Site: brandenburg
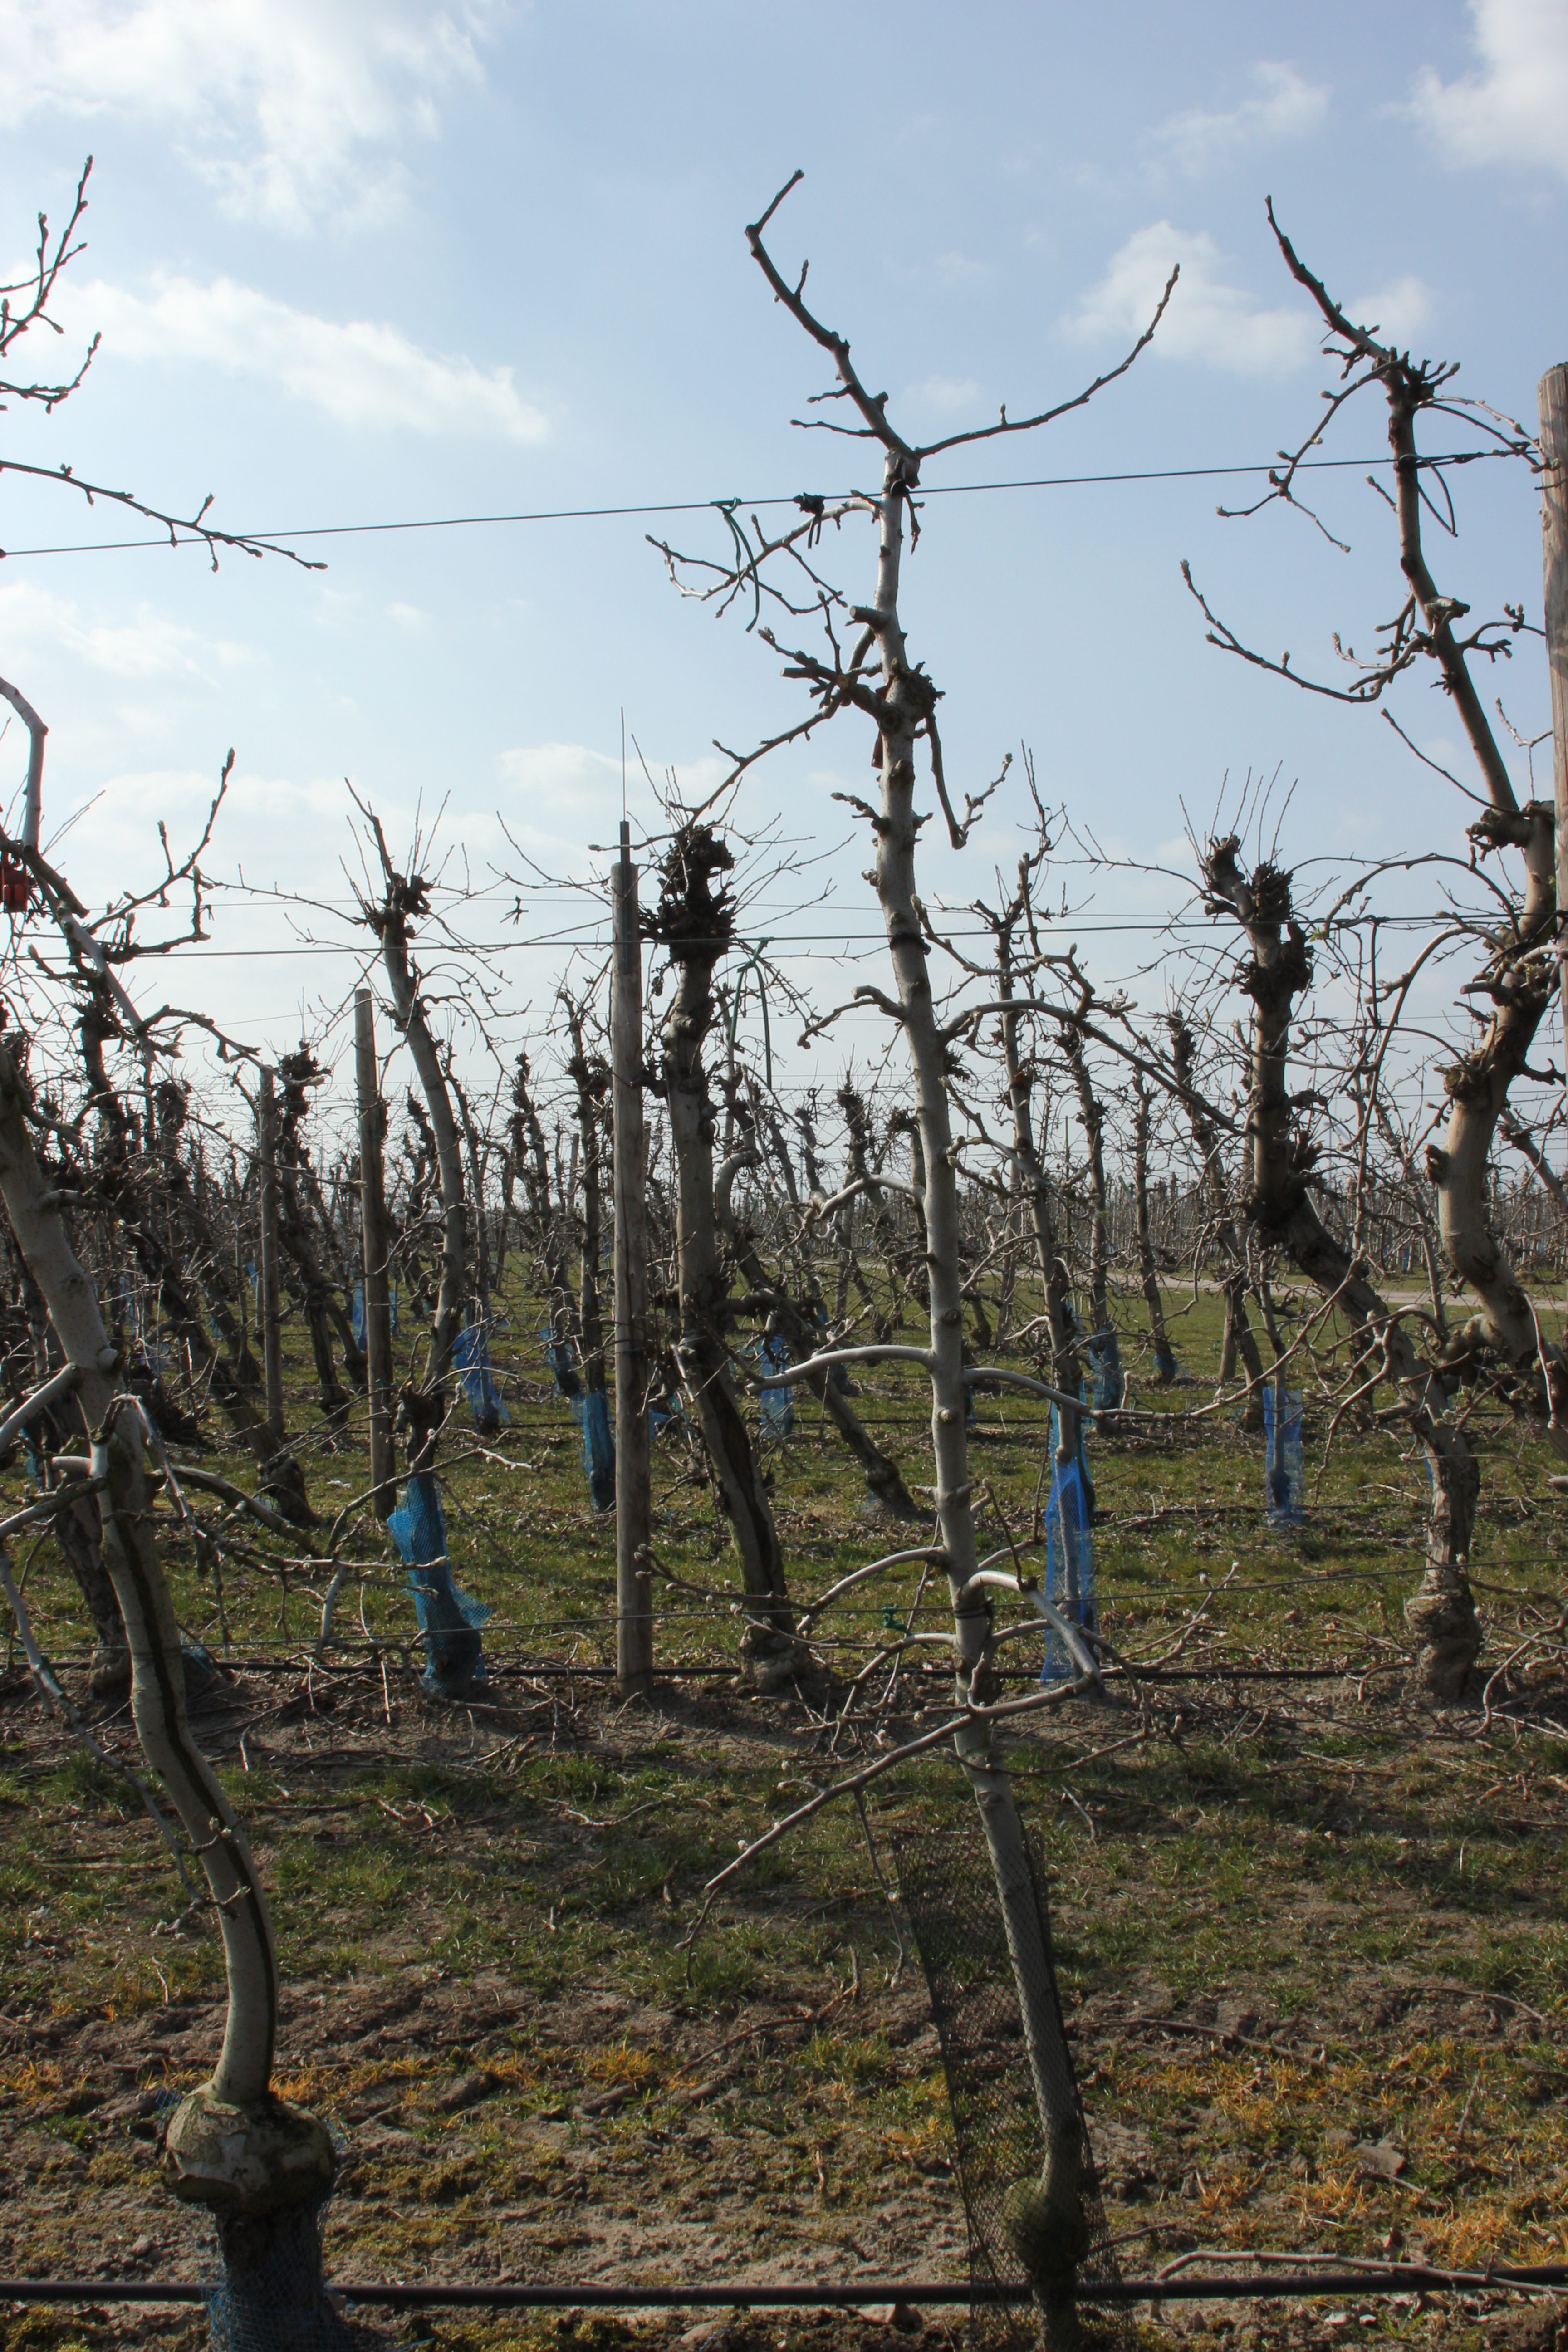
Growth stage (BBCH 03): Bud development